Ben Meehan

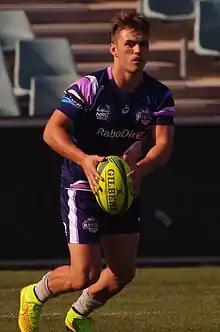
Meehan in 2014

Ben Meehan (born 21 January 1993) is a former Australian rugby union player. He last played as a scrum-half for Gloucester in Premiership Rugby.